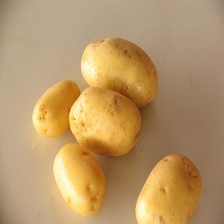
Label: others